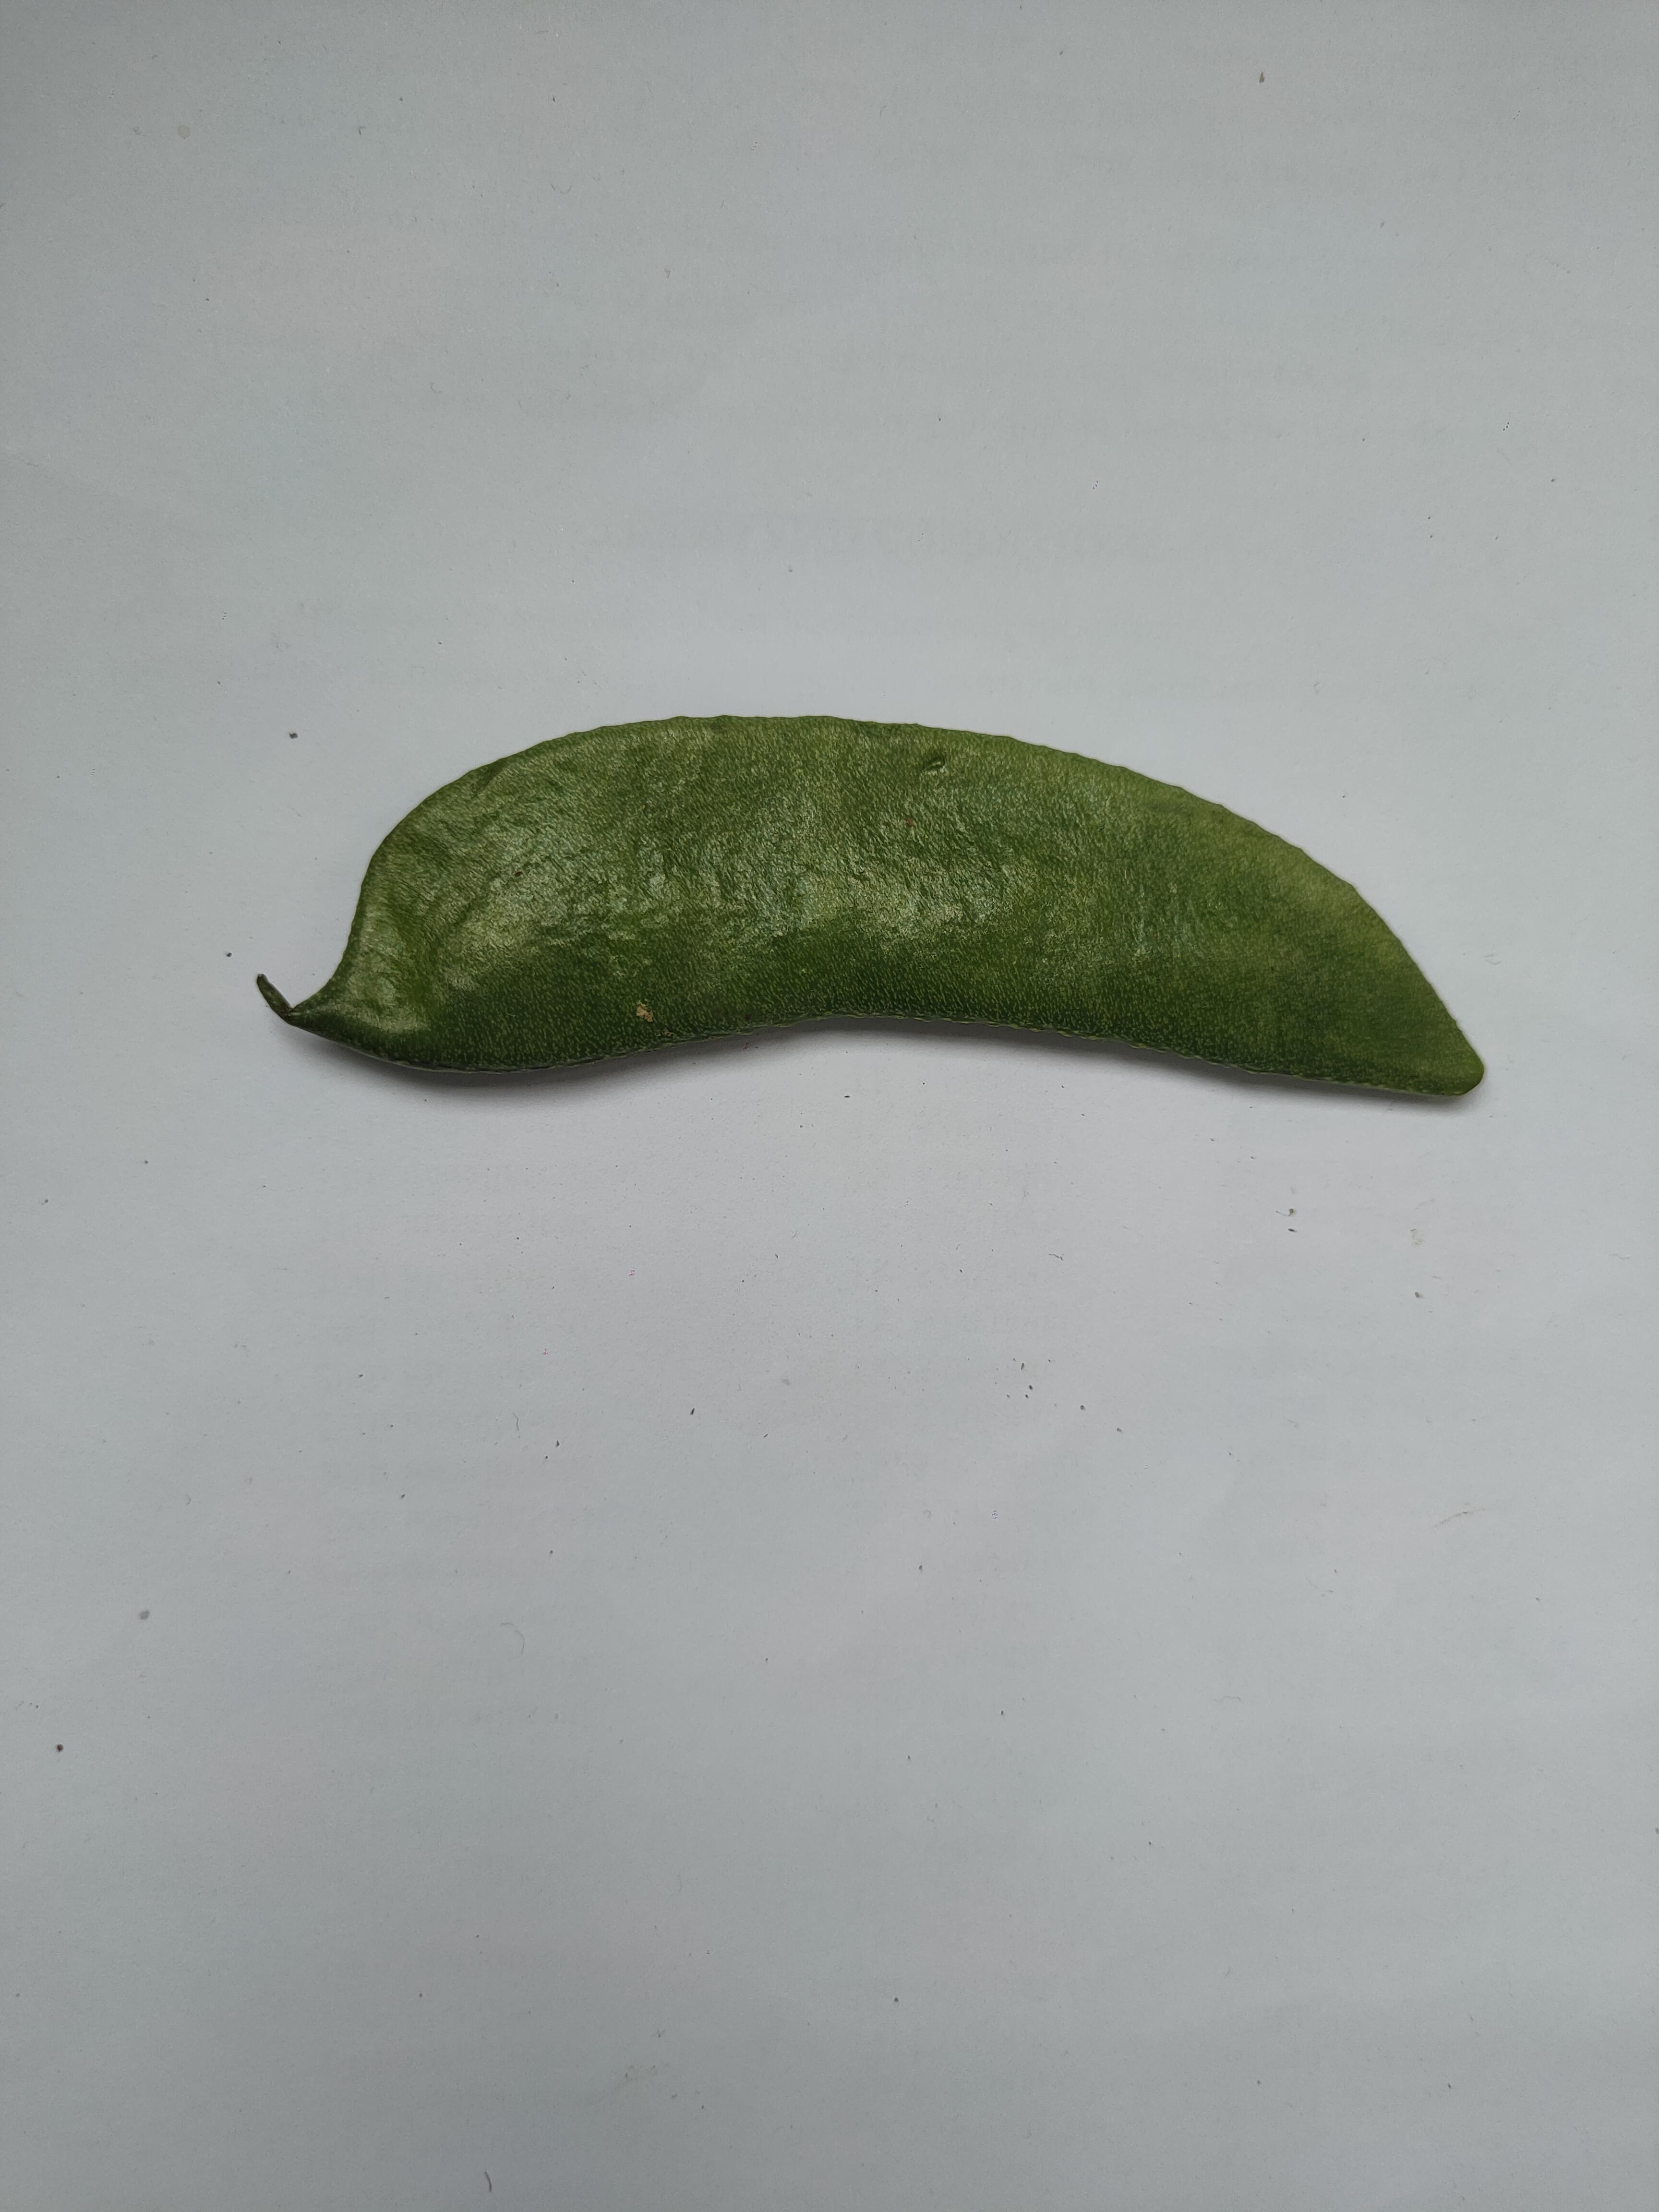
Label: Bean